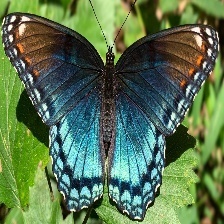
Species: RED SPOTTED PURPLE
Butterfly family (ImageNet category): admiral